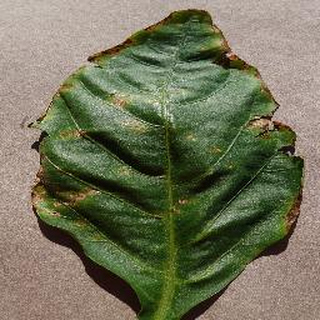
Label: bell_pepper_bacterial_spot